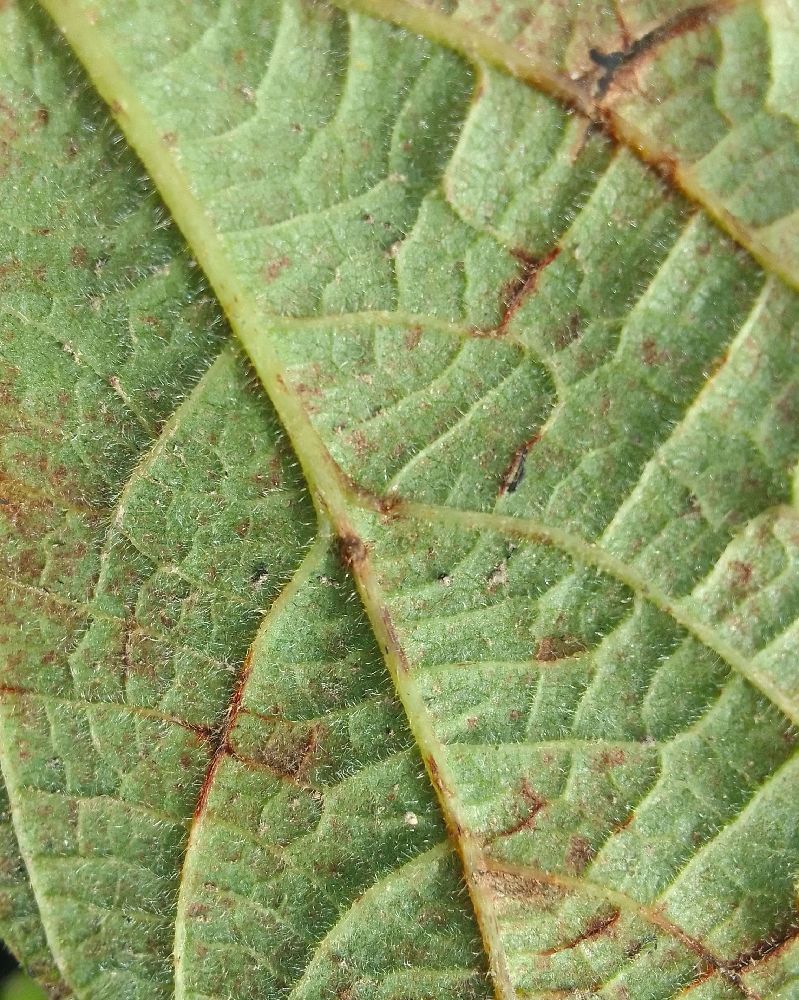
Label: anthracnose